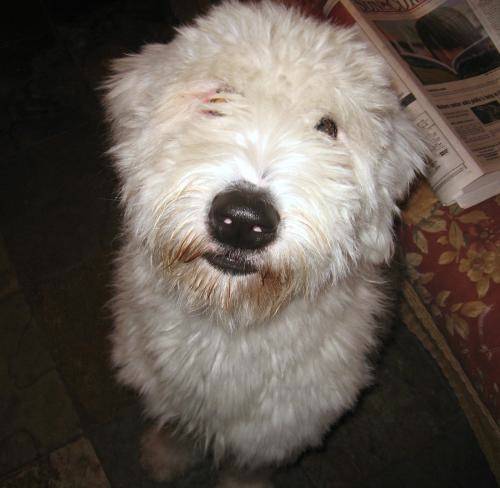
Label: dog